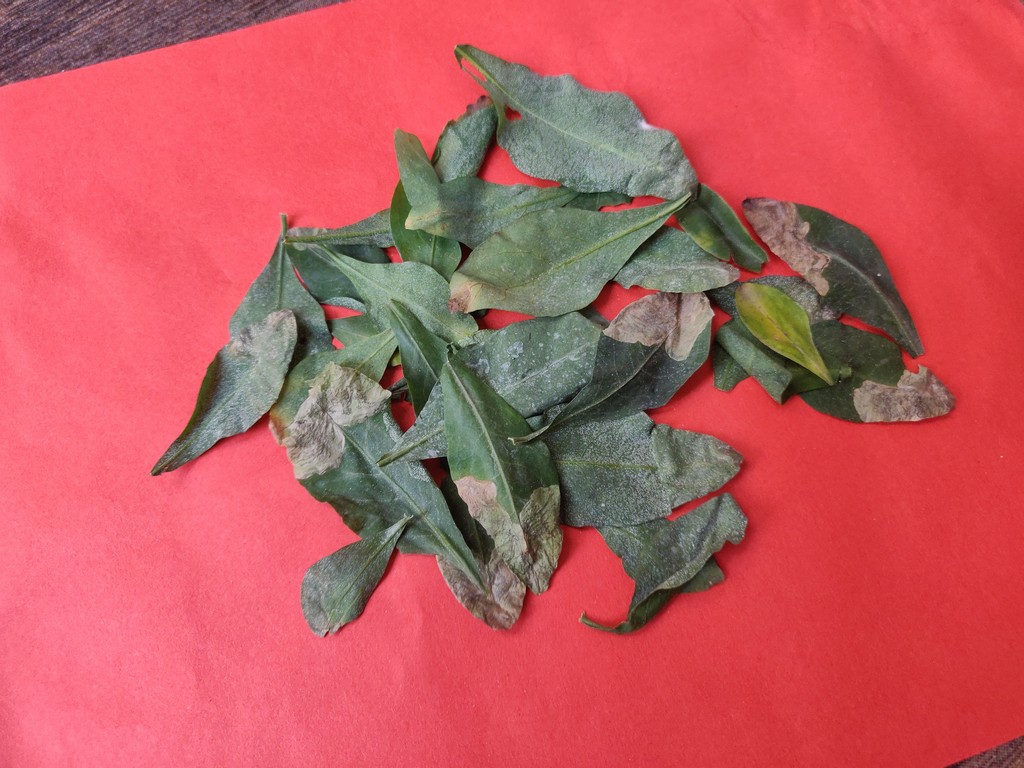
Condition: Unhealthy
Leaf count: multiple
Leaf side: unknown